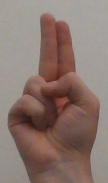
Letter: taa